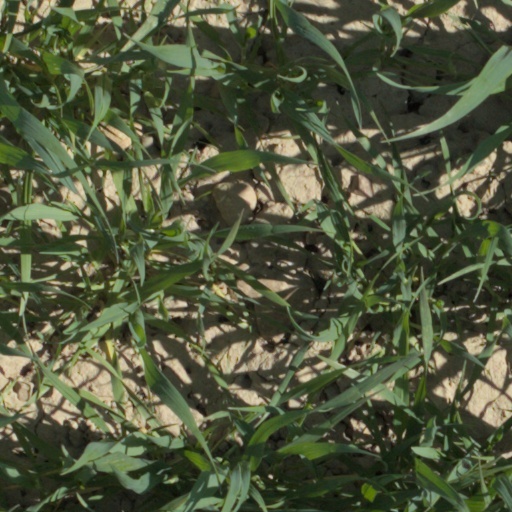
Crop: wheat